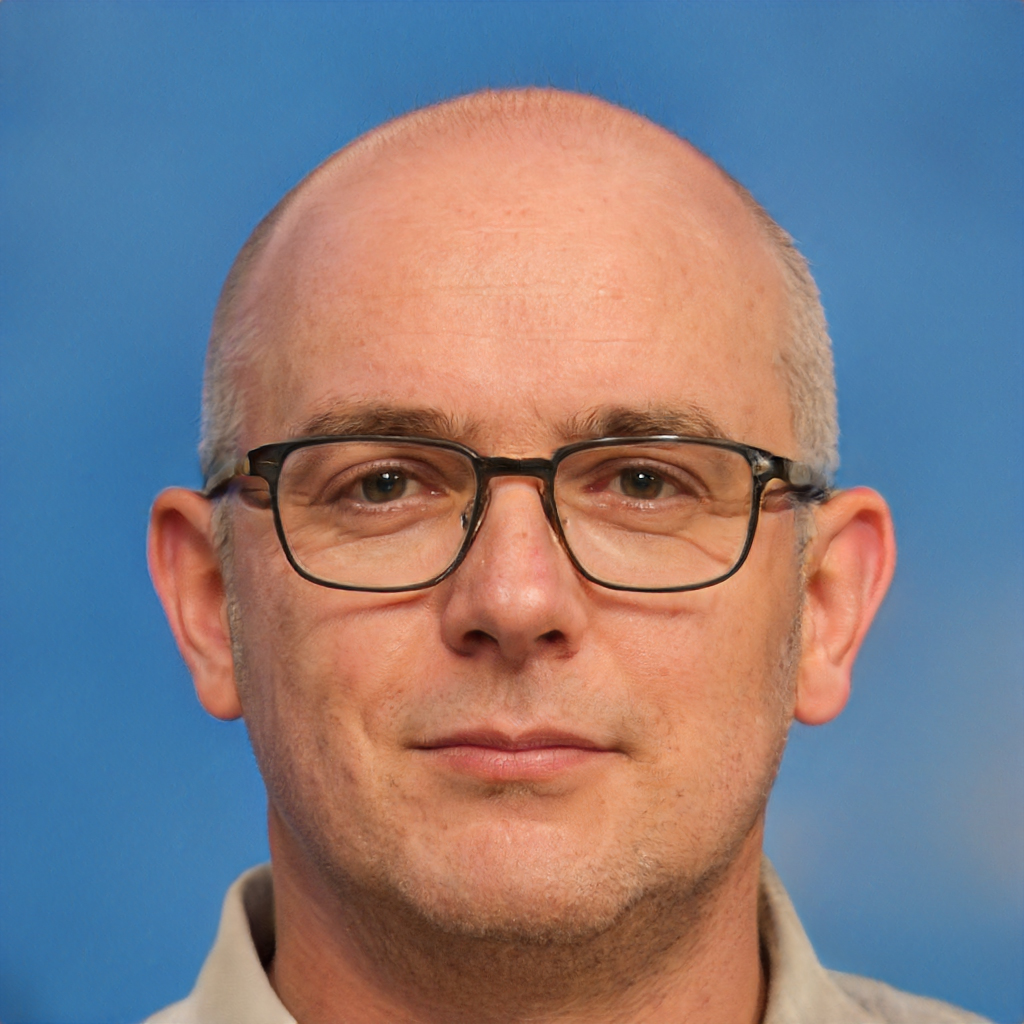
Label: Colored